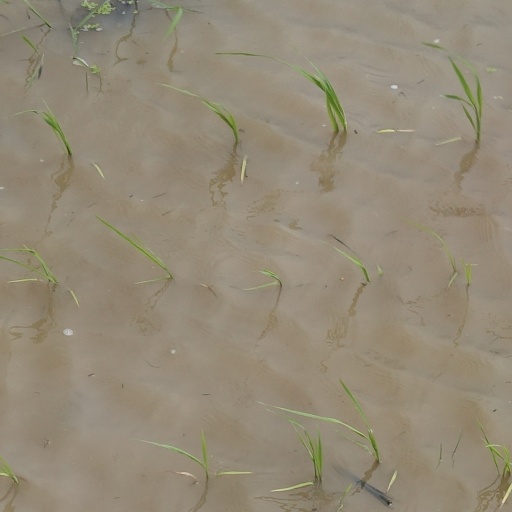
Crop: rice